Simadal Fjord

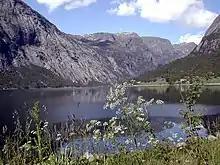
The Simadal Fjord

The Simadal Fjord is a branch of the Eid Fjord in the municipality of Eidfjord in Vestland, Norway. The Simadal Fjord is the innermost branch of the Hardanger Fjord. It is long and extends east from its mouth between Blurnes and Eikenes to the head of the fjord at the Sima Valley.